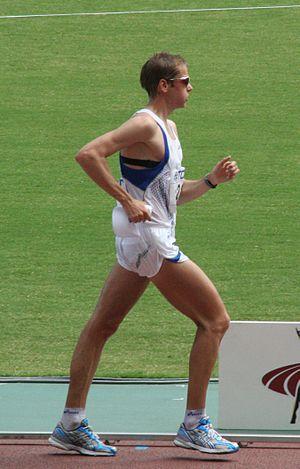
Alex Schwazer est un athlète italien, spécialiste de la marche athlétique. Champion olympique sur 50 km en 2008 et champion d'Europe sur 20 km en 2010, il est contrôlé positif à l'EPO en 2012, peu avant sa participation aux Jeux, et suspendu jusqu'en avril 2016. Le 10 août 2016, le TAS confirme sa disqualification pour une durée de 8 ans, à la veille des Jeux olympiques de 2016.